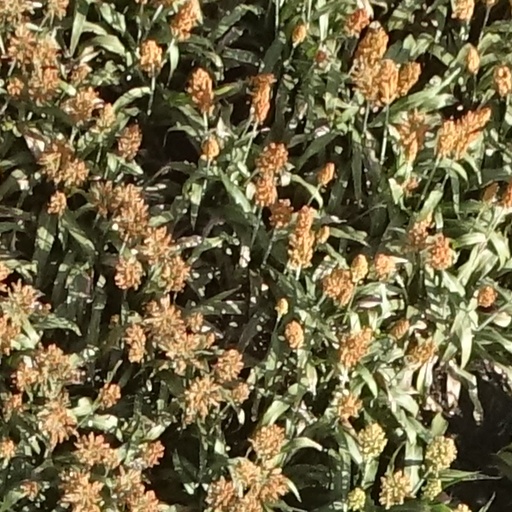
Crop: sorghum